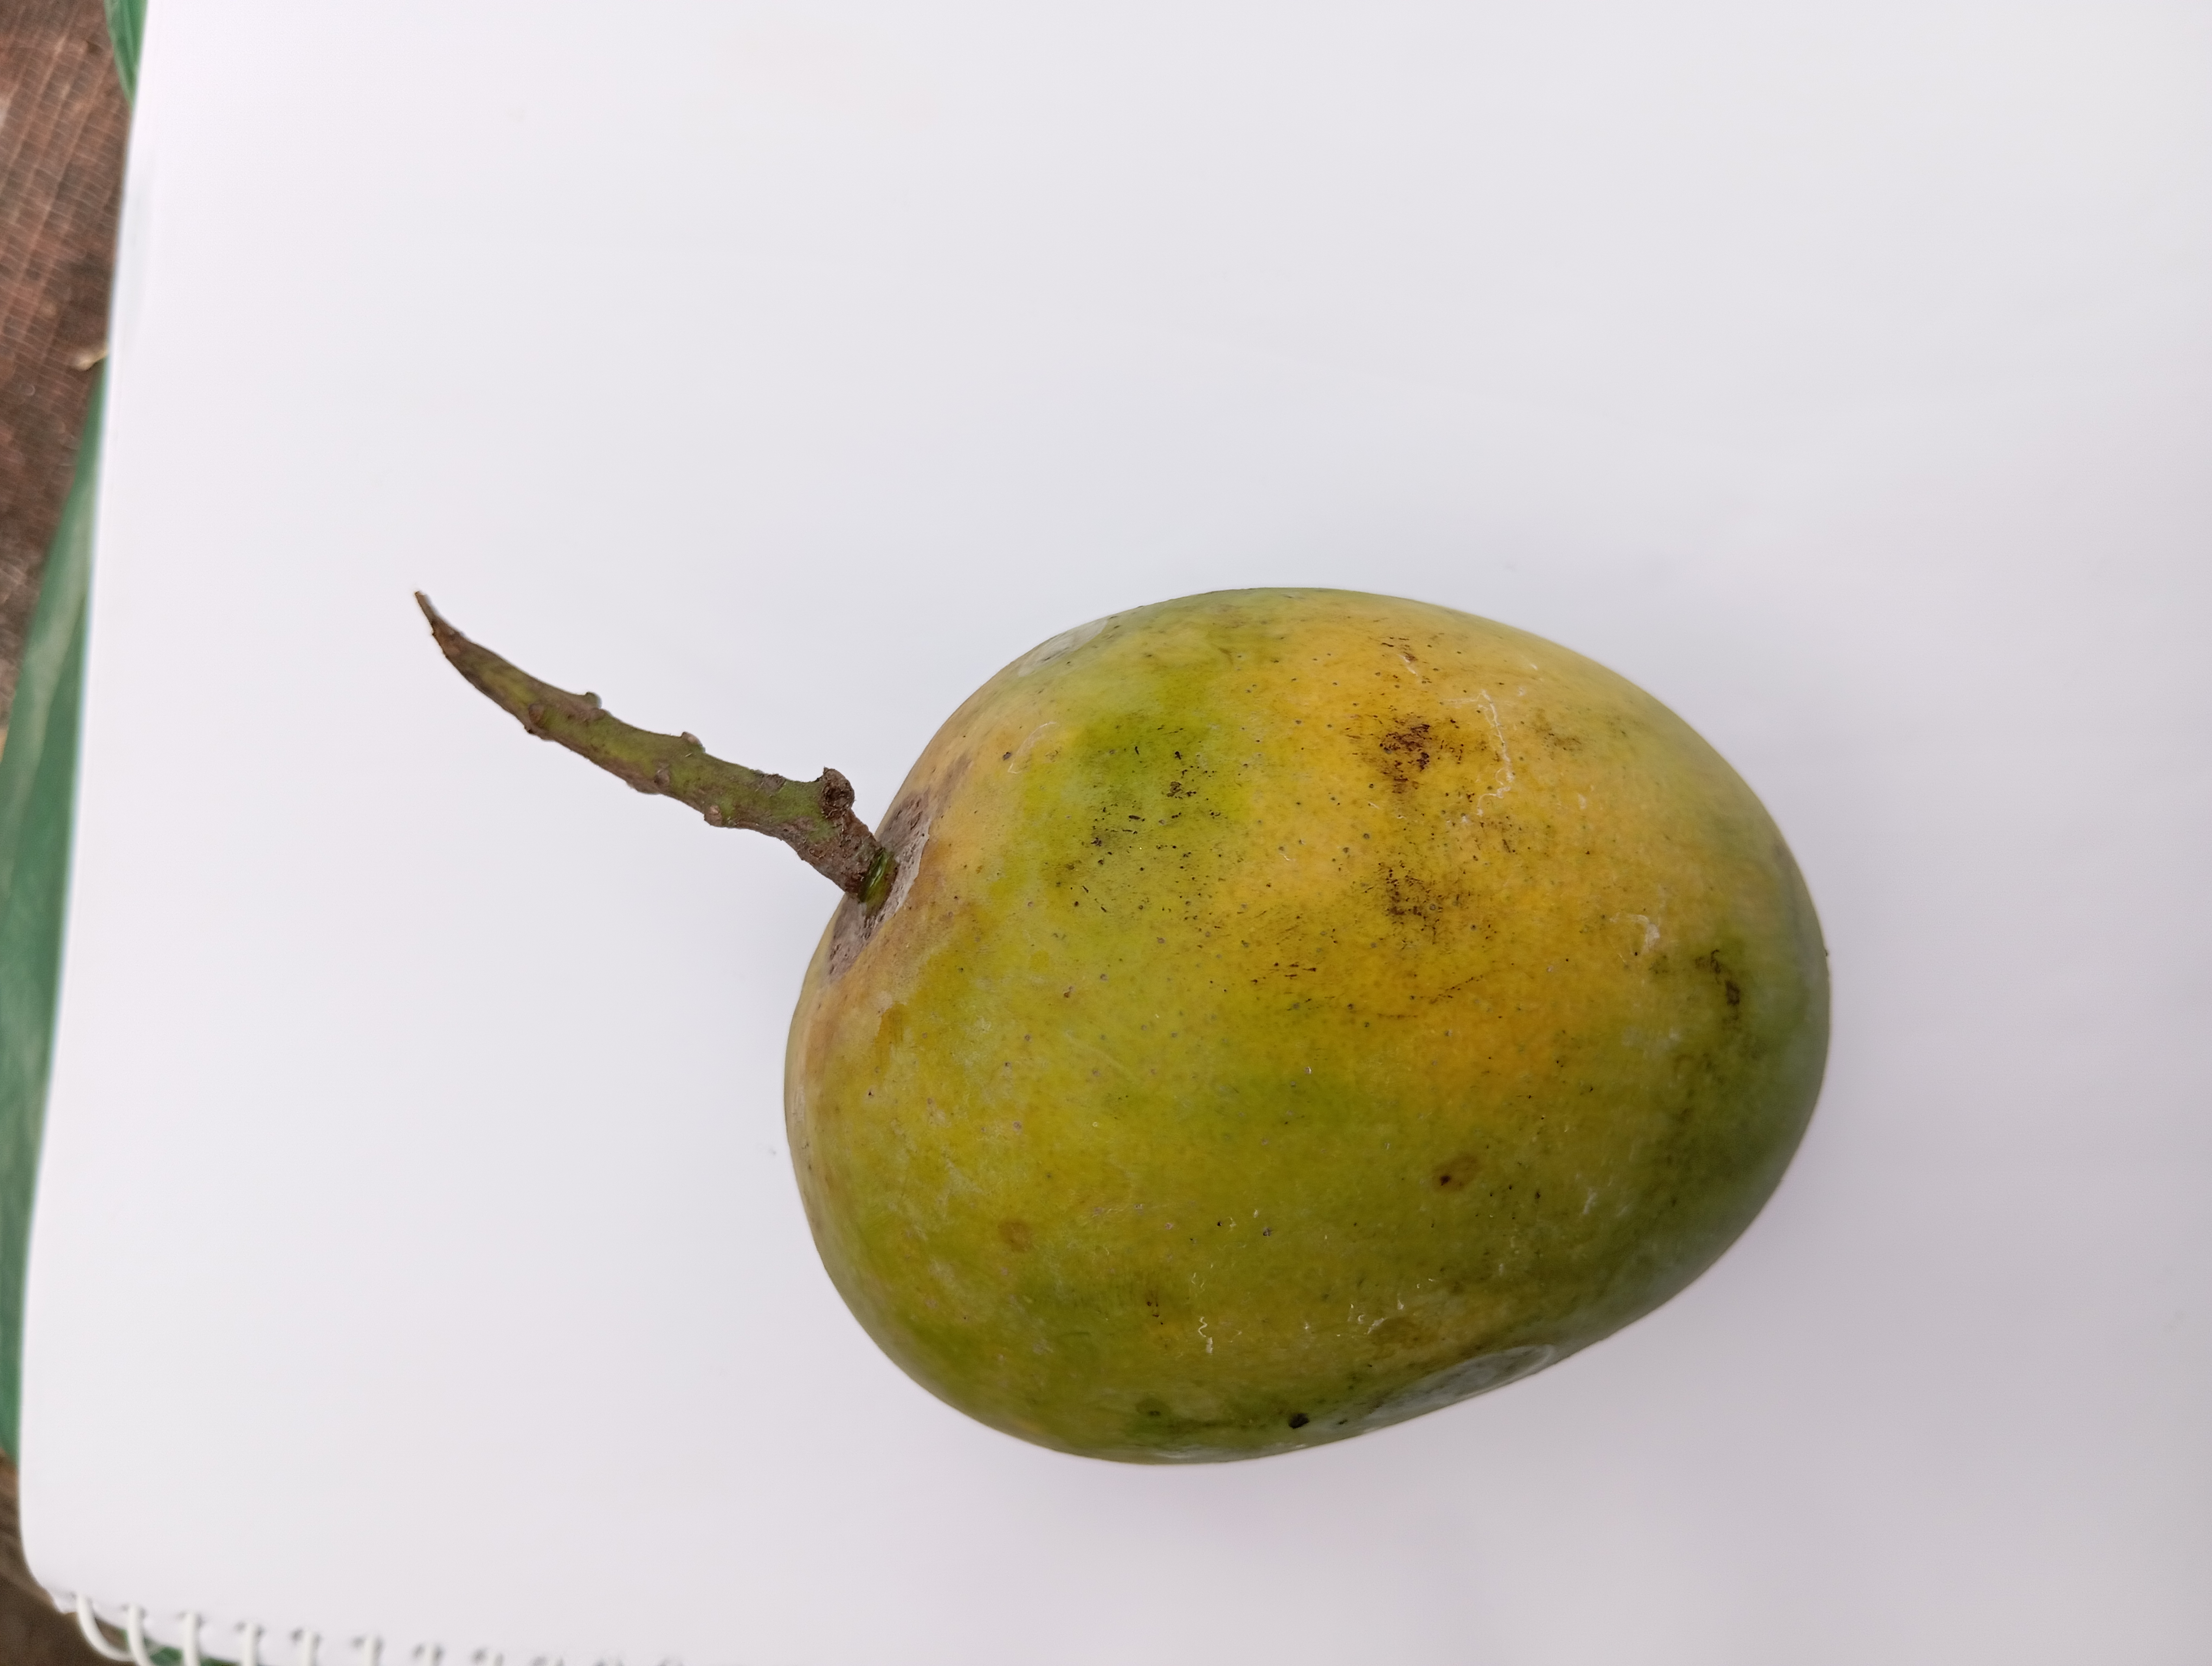
Mango variety: Himsagar